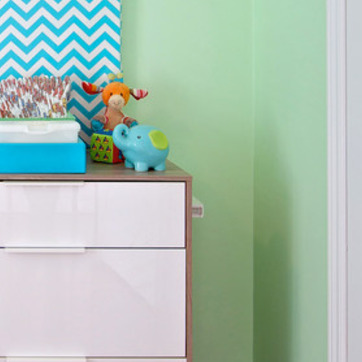
Material: wood